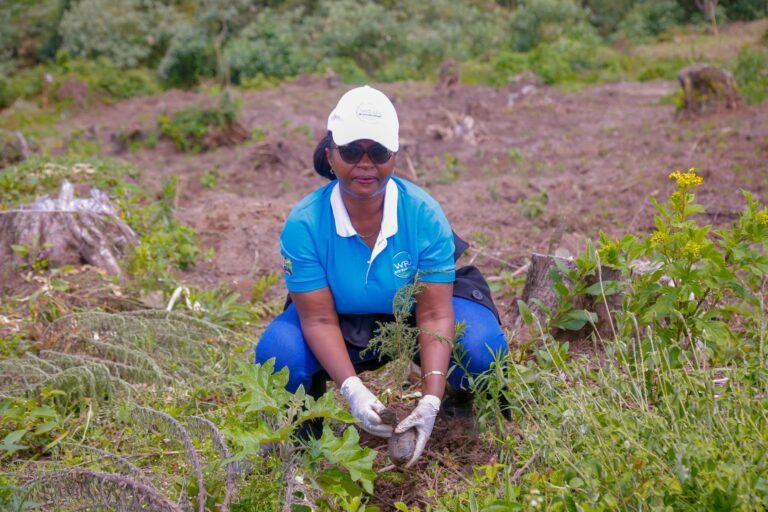
Mwanamke ambaye anahusika na masuala ya mazingira, amechuchumaa akishikilia mche wa mti ulio tayari kupandwa kwenye eneo lililoharibiwa. Amevalia kofia nyeupe, tisheti na suruali vya bluu, pamoja na glavu katika mikono yake.
Uhifadhi wa mazingira ni muhimu kwa viumbe hai wote.